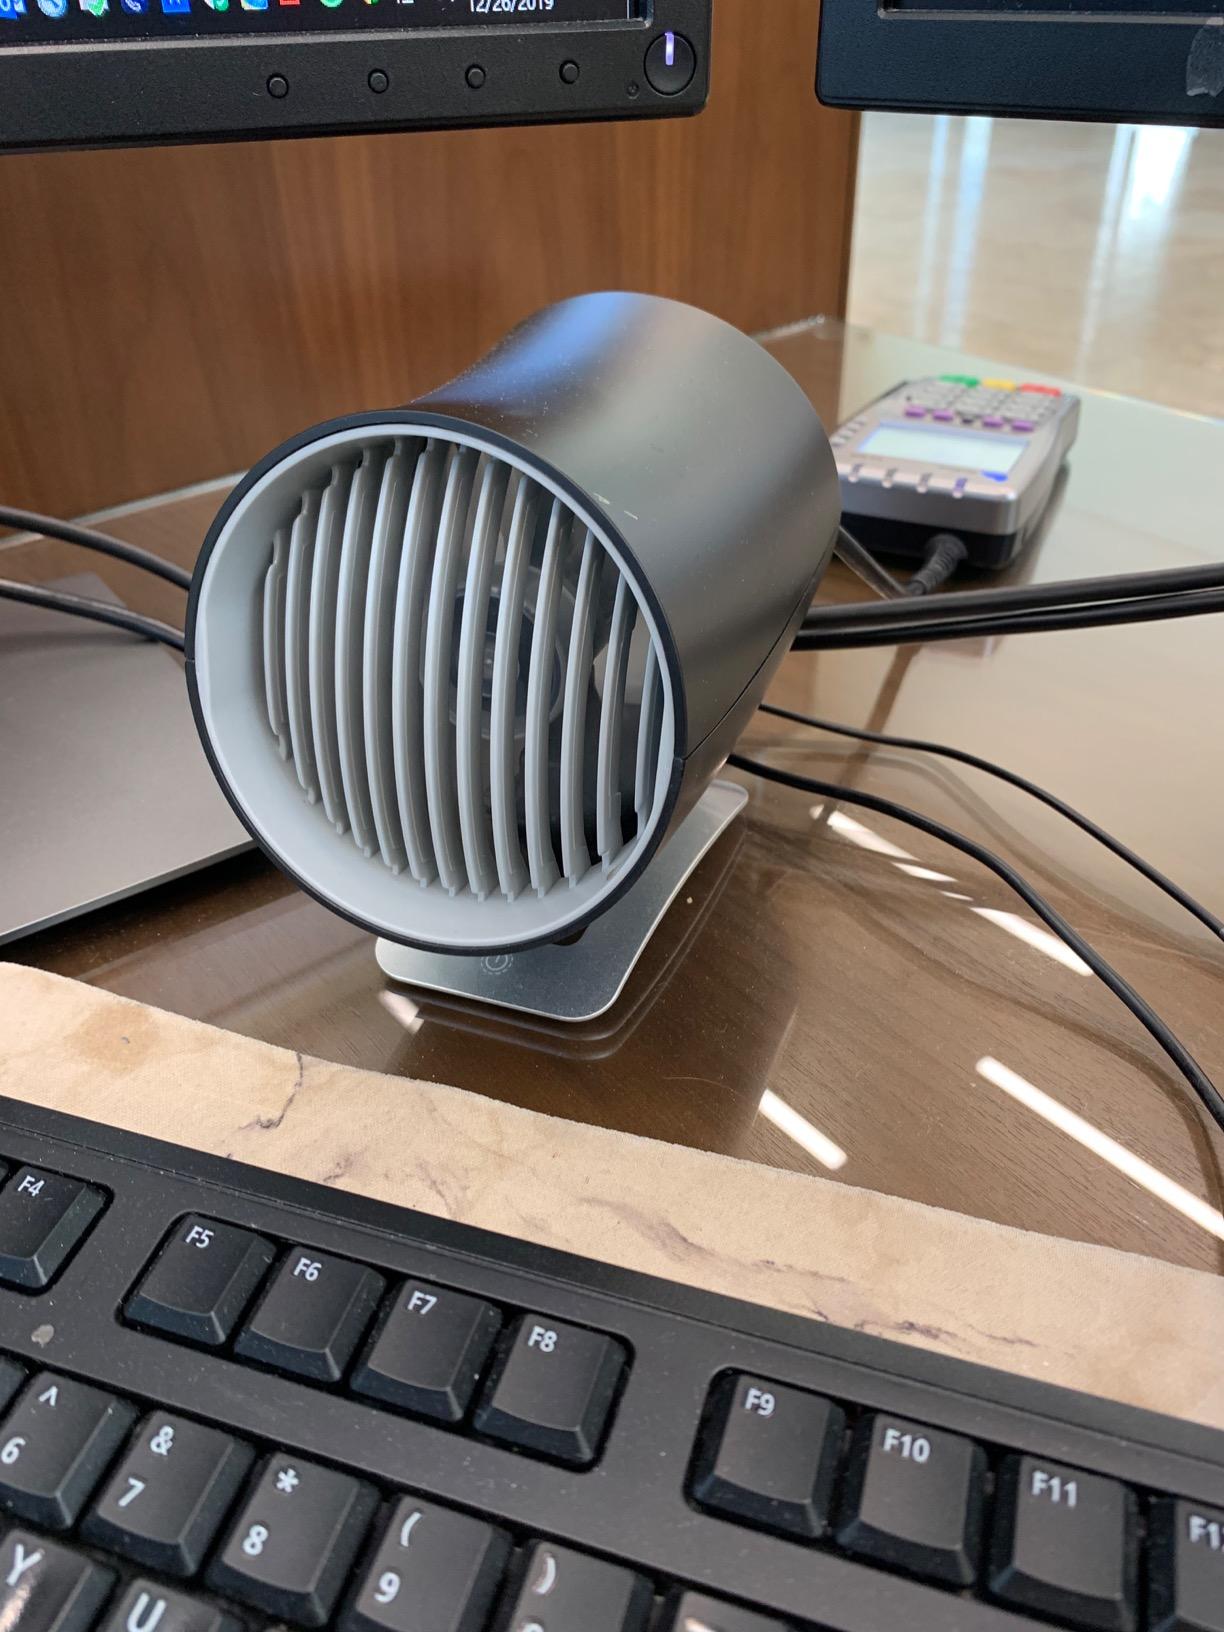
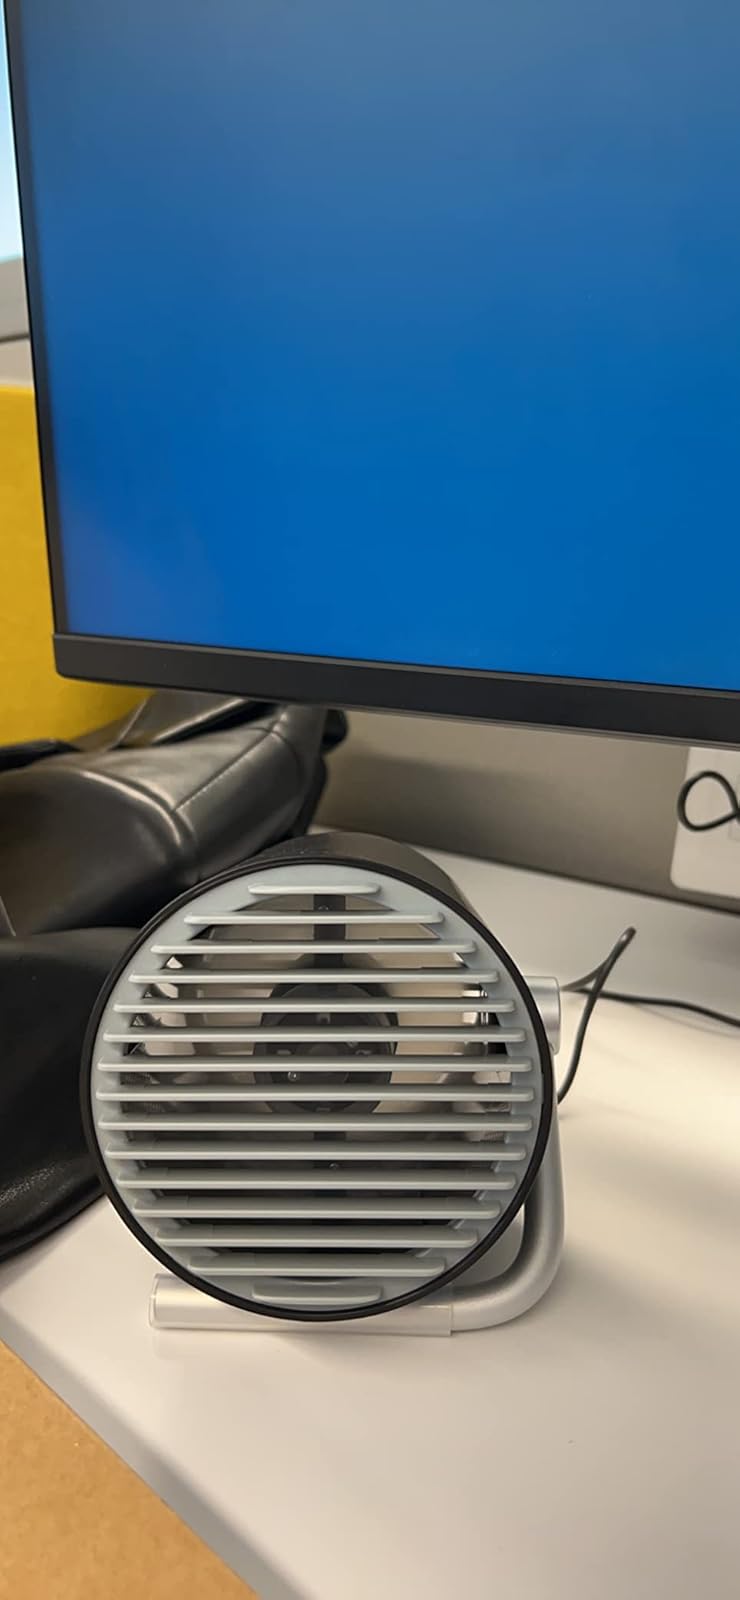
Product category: fan
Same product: no